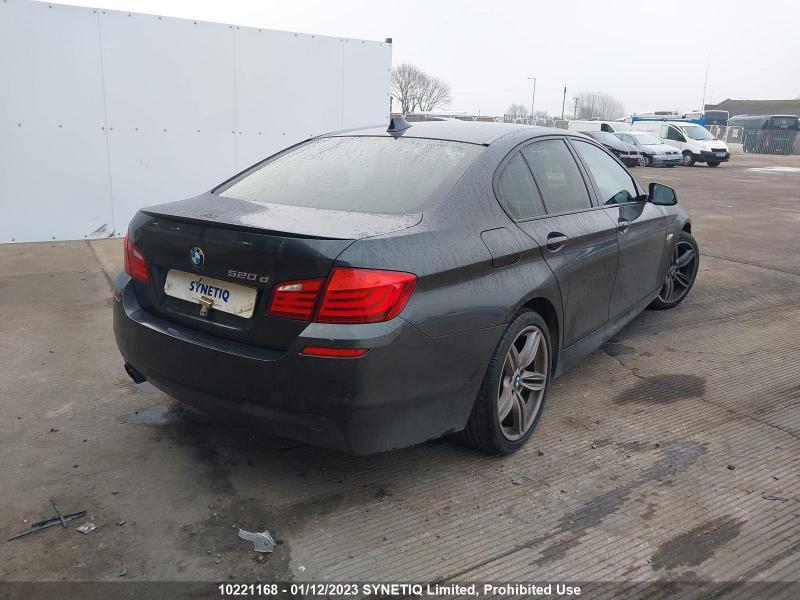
Aucun dommage détecté.
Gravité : aucun